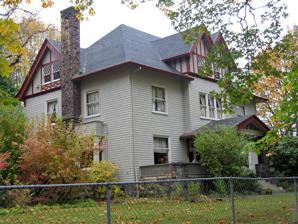
Building: Frank Silas Doernbecher House
Country: United States of America
Year built: 1903
Historic building in Portland, Oregon, U.S. United States historic place Frank Silas Doernbecher House U.S. National Register of Historic Places U.S. Historic district Contributing property Portland Historic Landmark The house's exterior in 2009 Location 2323 NE Tillamook Street Portland, Oregon Coordinates 45°32′16″N 122°38′30″W / 45.537686°N 122.641672°W / 45.537686; -122.641672 Area 0.6 acres (0.24 ha) Built c. 1903 ; 122 years ago ( 1903 ) Architectural style Tudor Revival Part of Irvington Historic District ( ID10000850 ) NRHP reference No. 78002311 Added to NRHP March 14, 1978 The Frank Silas Doernbecher House is a Tudor-Revival mansion located in Northeast Portland , Oregon , United States. It is listed on the National Register of Historic Places . The house was built circa 1903 for Portland businessman Frank S. Doernbecher (1861–1921), who founded the Doernbecher Furniture Company in Tacoma, Washington , and upon moving to Portland in 1900 established the Doernbecher Manufacturing Company. Doernbecher also made a $200,000 donation to build the Doernbecher Children's Hospital in Portland. Article Body Frank Silas Doernbecher Born in Kewaksum, Wisconsin in 1861, Frank Silas Doernbecher, born to Silas Doernbecher, a German political exile, spent his first 27 years learning about the furniture industry from his father. After moving to Tacoma, Washington , Doernbecher established the Doernbecher Furniture Company. In 1900, Doernbecher set his sights on a rapidly growing city along the Willamette River named Portland where he would take his business and become a leader in his industry. Frank Doernbecher died in 1921 at the age of 59 in Portland. As a final act of goodwill, he portioned off a quarter of his estate to be donated to the City of Portland to continue his work in growing the city after his death. His two children, Edward and Ada Doernbecher, decided to give the money to the University of Oregon Medical School on Marquam Hill (now Oregon Health and Science University ) to create the first dedicated children's hospital in Oregon. The Doernbecher Memorial Hospital for Children opened in 1926 and has been serving the children of Portland, Oregon, and the nation ever since. Architecture The Frank Silas Doernbecher House was listed on the National Register of Historic Places on March 14, 1978. The Tudor Revival mansion is located in the Irvington neighborhood in Portland, which is lined with maple trees has a park-like setting that was the custom during the 20th century in that area. The home is rectangular and was built with a front porch, porte-cochère and several bays and projections. The walls are made of cedar shingles, and the gable ends are made with stucco . Other notable features include brick chimney stacks, leaded window panes, and a pointed window arch. The Doernbecher House is also known for its wood paneling and hand-carved decoration throughout. The house was registered in 1978 because of the significance of the entrepreneur who built it. It was occupied by the children and grandchildren of Frank Doernbecher until it was sold in 1976. it continues to be a private residence. The house has since had its utilities updated but maintains its architectural significance. See also National Register of Historic Places listings in Northeast Portland, Oregon References